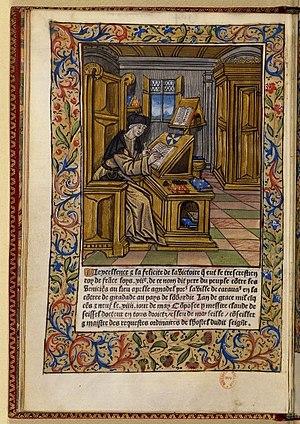
Ouvrage imprimé par Antoine Vérard sur vélins et coloré.
Étienne Colaud ou Collault est un enlumineur et libraire français, actif à Paris entre 1512 et 1541.